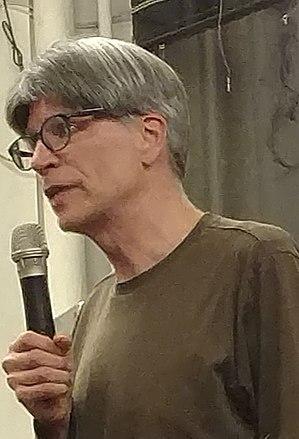
Richard Powers, né le 18 juin 1957 à Evanston dans l'Illinois, est un écrivain américain.